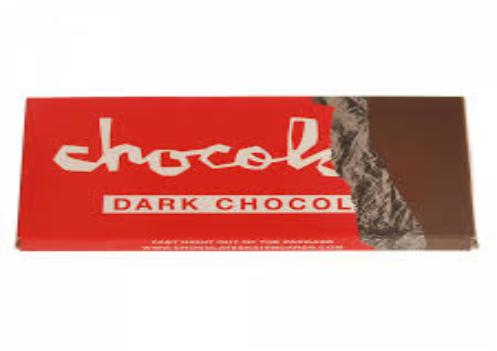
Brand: Chocolate Skateboards
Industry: Sports